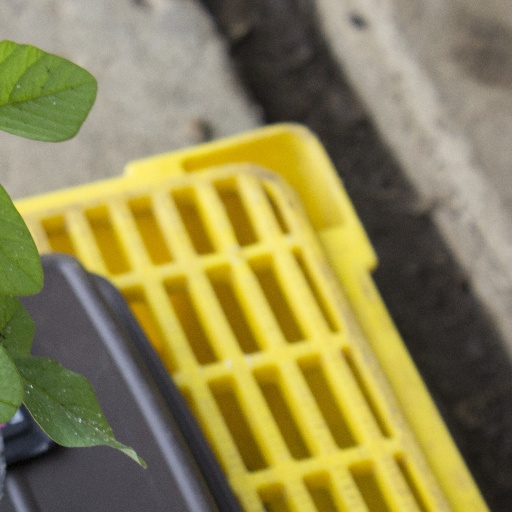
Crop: soybean